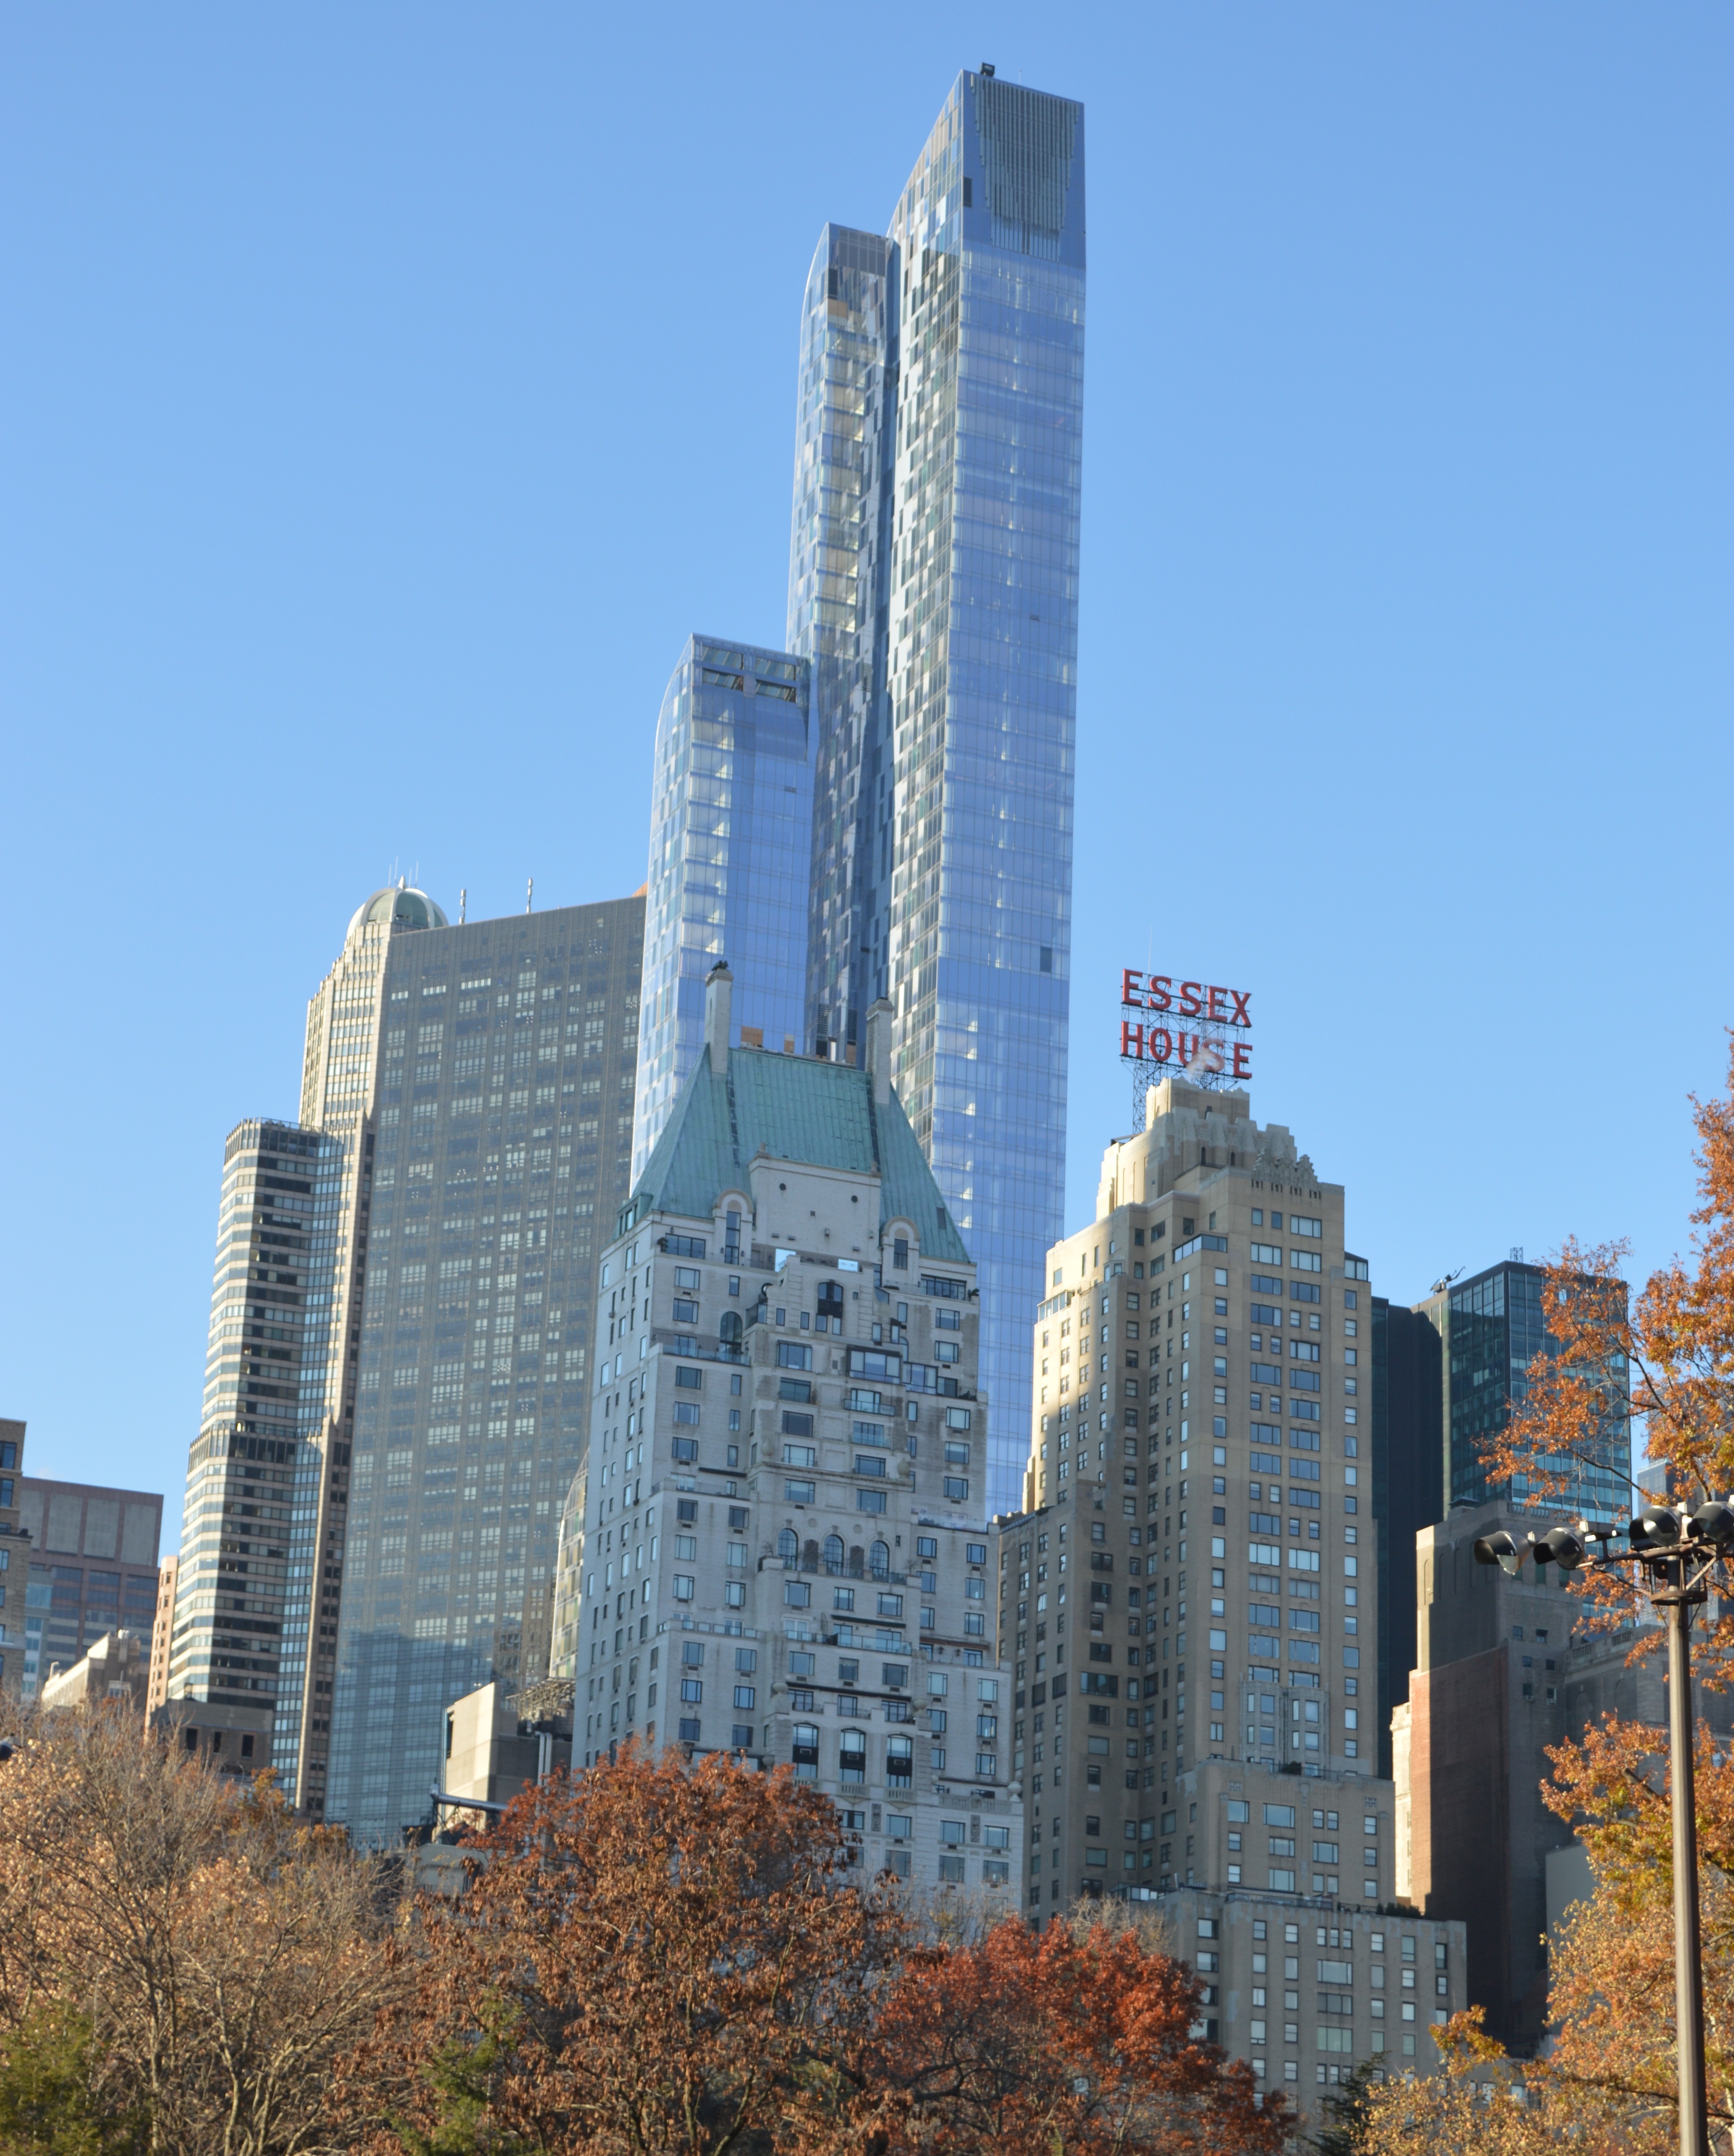
architecture, skyline, building, city, skyscraper, new york, cityscape, downtown, tower, landmark, central park, tower block, united states, spire, metropolis, urban area, human settlement, metropolitan area